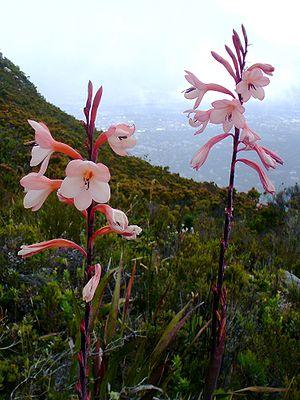
Watsonia est un genre de plantes vivaces de la famille des Iridaceae.